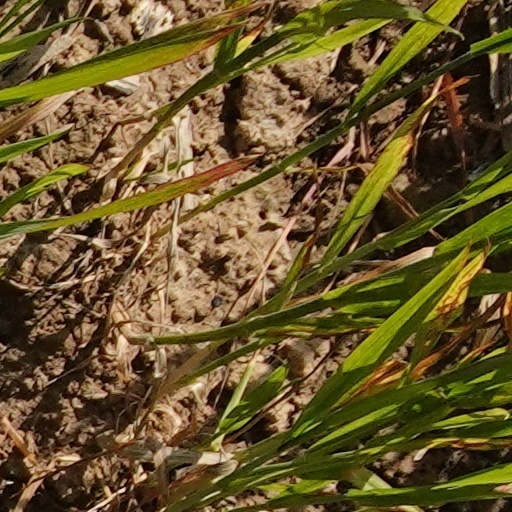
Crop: wheat